History of anthropology by country

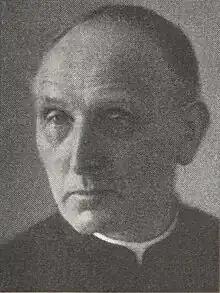
Pater Wilhelm Schmidt

Austrian anthropology has close ties to Germany and is generally intertwined with German-speaking countries. As such, the history of anthropology in Austria is foggy until the marked institutionalization of the discipline. The Anthropological Society in Vienna (ASV) was the first anthropological institution in Austria. It was established on February 13, 1870, and is a non-profit organization. The “new anthropology” approach was the ASV's foundation and Bernd Weiler's term for anthropology that existed post-publication of Charles Darwin’s "On the Origin of Species". Anthropology within academia was postponed until 1919 when the Institute of Anthropology and Ethnography was created at the University of Vienna. The institute was divided into two later, making the Anthropological Institute and Institute for Ethnology. In 2005, the Anthropological Institute became the Department of Anthropology and is the only anthropology department that exists within the country.